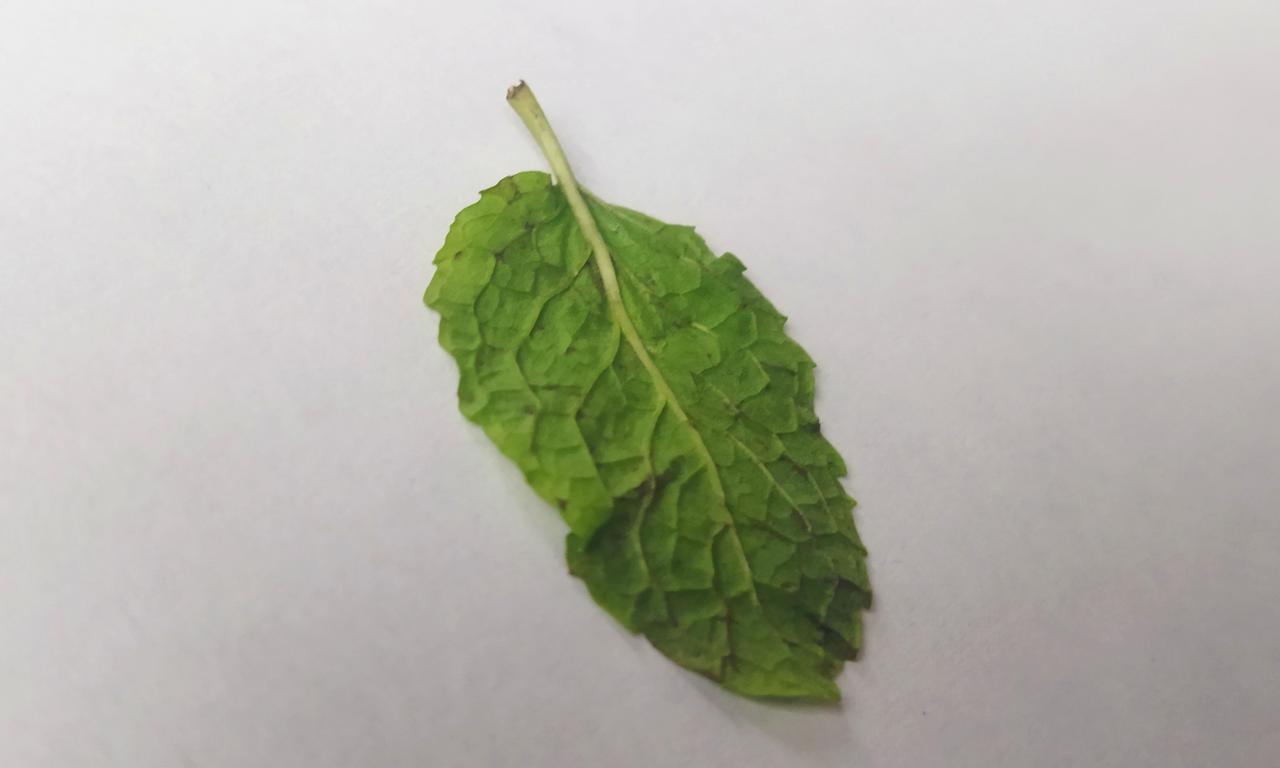
Label: Fresh